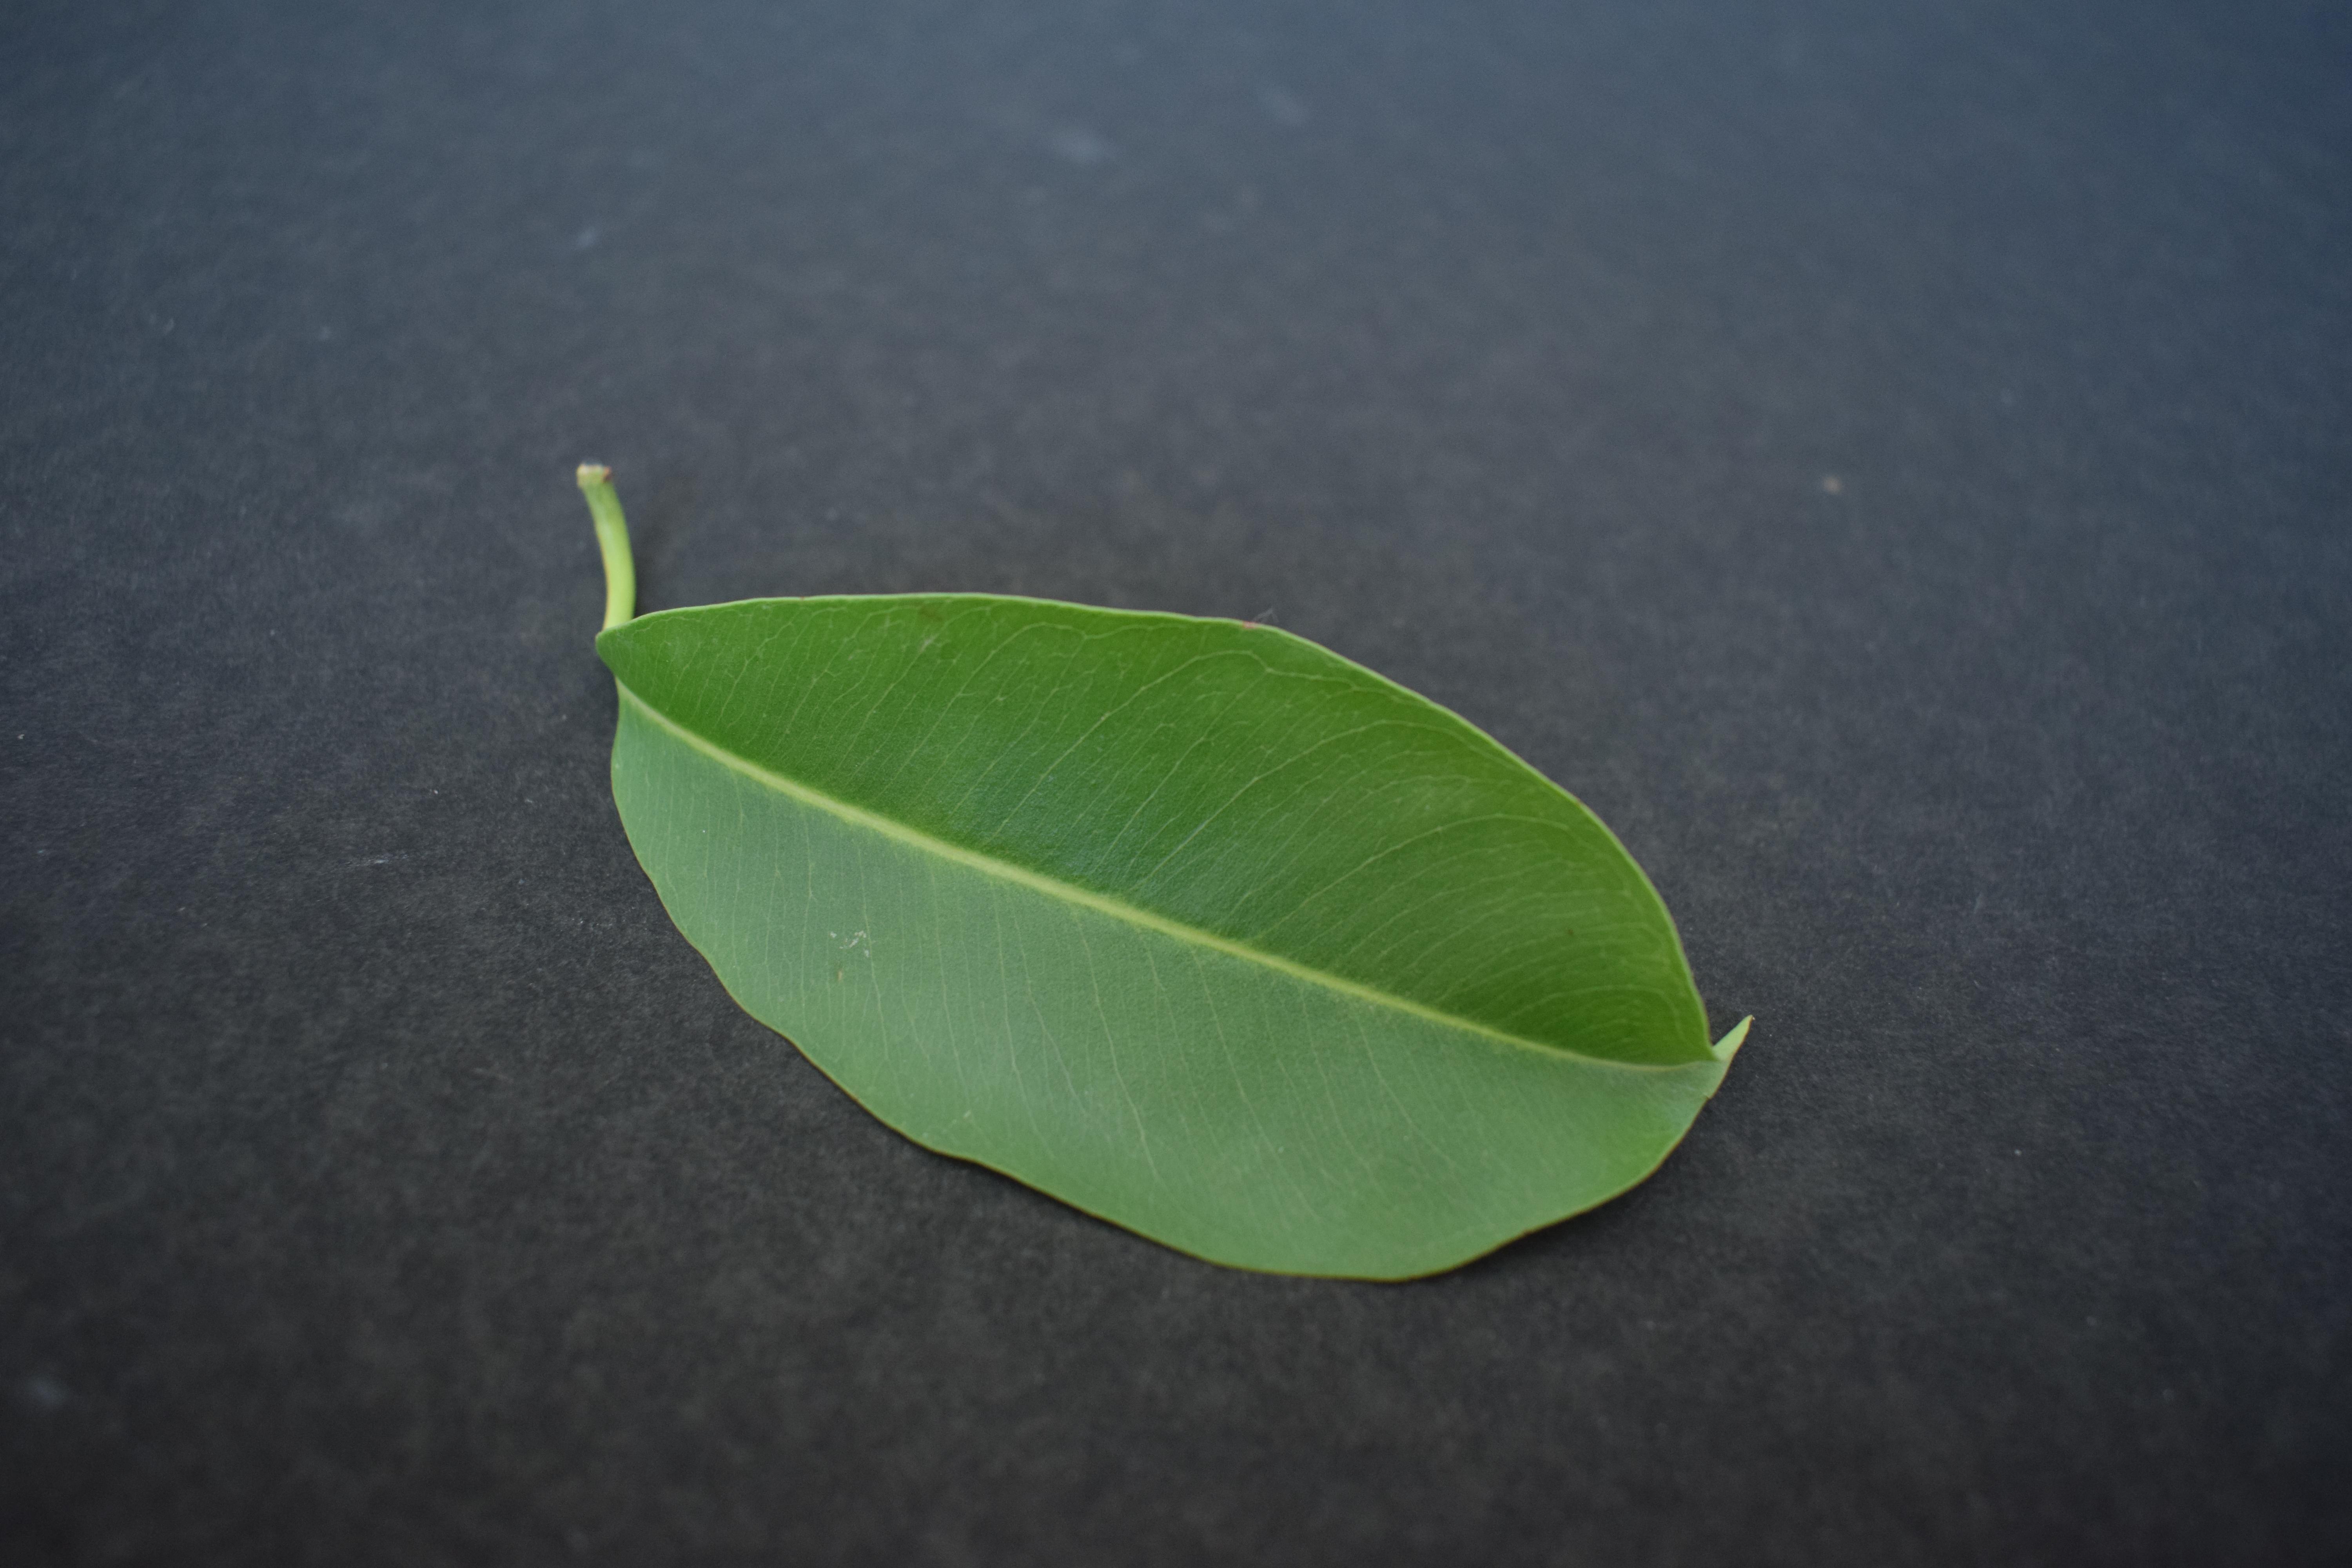
Plant species: Jamun